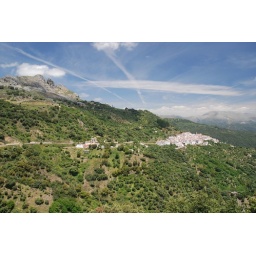
Algatocin - one of the white villages on the old Ronda road in southern Spain